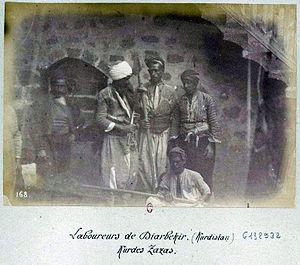
Laboureurs de Diarbekir (Kurdistan) Kurdes Zazas
Les Zazas, Kirmanc, Kird ou Dimilî, désignent des populations parlant le zazaki, appartenant linguistiquement au groupe iranien.